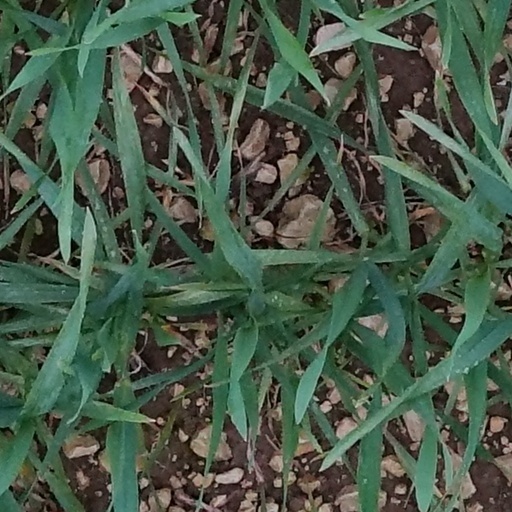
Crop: wheat